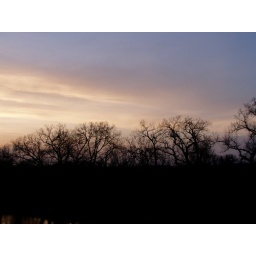
Taken: 04/21/07. Location: Shakopee, MN. Taken of the trees from the bridge that goes over the river in Shakopee, MN.